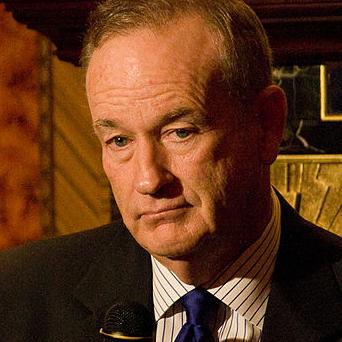
Age: 60